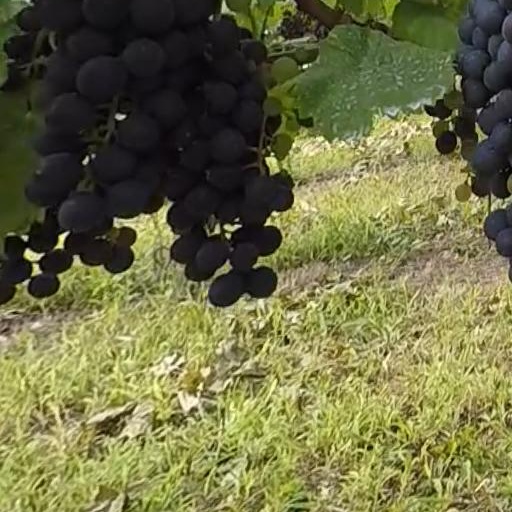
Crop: grape